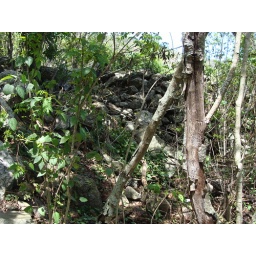
another part of the wall overgrown by trees and bushes